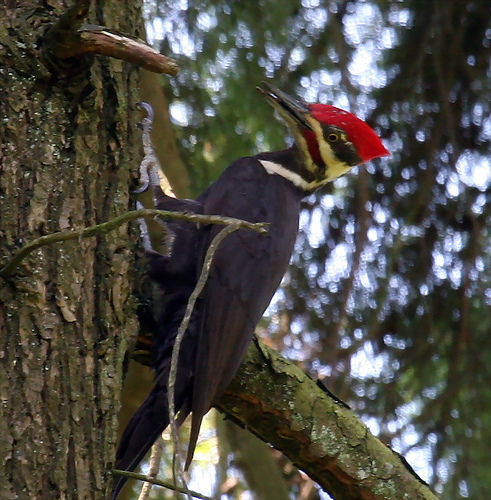
this bird has a distinctive striped head with a red comb on top, leading to his black, white and red striped face.
this is a black bird with a yellow face and a red crown on its head.
a medium sized bird with a red crown, and black wingsit is a gray woodpecker with a yellow face and red hair on top and a long beak.
the curious-looking bird features dark plumage with red and yellow stripes lining its head.
this bird has a bright red crown with a red stripe on its throat, sharp pointed beak, and black feathers on its wings.
this particular bird has a black body and a gray crown
this primarily black bird has a black stripe over the neck and up onto the cheek with a crest of tall red feathers on its crown and a medium-length, sharp bill.
this bird is red, yellow, and black in color, with a large beak.
a bird with black feathers, a red crown, and a sharp, pointed beak.
Species: Pileated Woodpecker